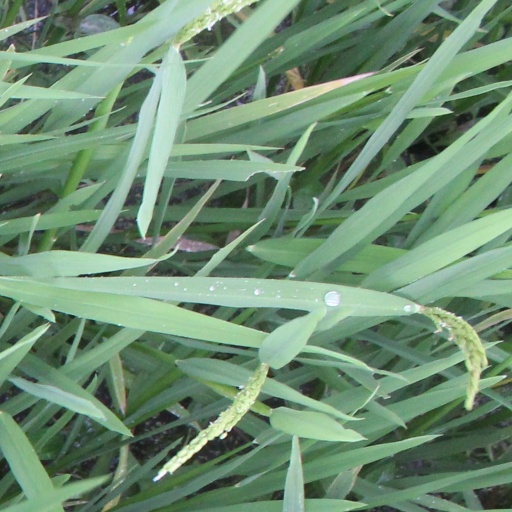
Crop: rice